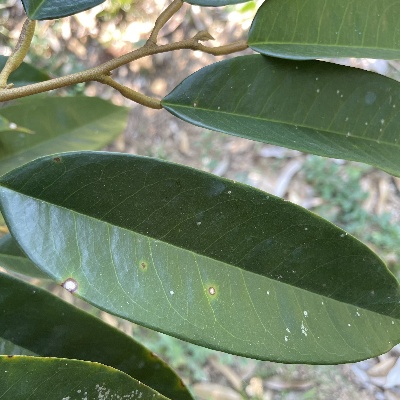
Label: Leaf_Phomopsis